Nereids

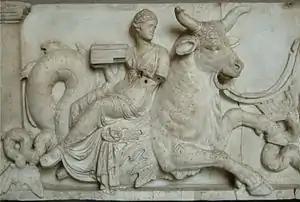
Nereid riding a sea-bull (latter 2nd century BC)

In ancient art the Nereides appear in the retinue of Poseidon, Amphitrite, Thetis and other sea-divinities. On black-figure Greek vases they appear fully clothed, such as on a Corinthian hydra (sixth century BCE; Paris) where they stand near the bier of Achilles. Later vase-paintings depict them nude or partially nude, mounted on dolphins, sea-horses or other marine creatures, and often grouped together with Tritons. They appear as such on Roman frescoes and sarcophagi. An Etruscan bronze cista from Palestrina depicts winged Nereides.